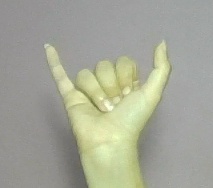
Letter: ya